Ohlone

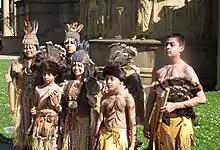
An Ohlone family in traditional regalia in San Francisco, 2015

The Mutsun (of Hollister and Watsonville), The Lisjan Ohlone, The Tamien Nation, Ramaytush Ohlone and the Muwekma Ohlone Tribe (of the San Francisco Bay Area) are among the surviving groups of Ohlone today. The Esselen Nation also describes itself as Ohlone/Costanoan, although they historically spoke both the southern Costanoan (Rumsien) and an entirely different Hokan language Esselen.